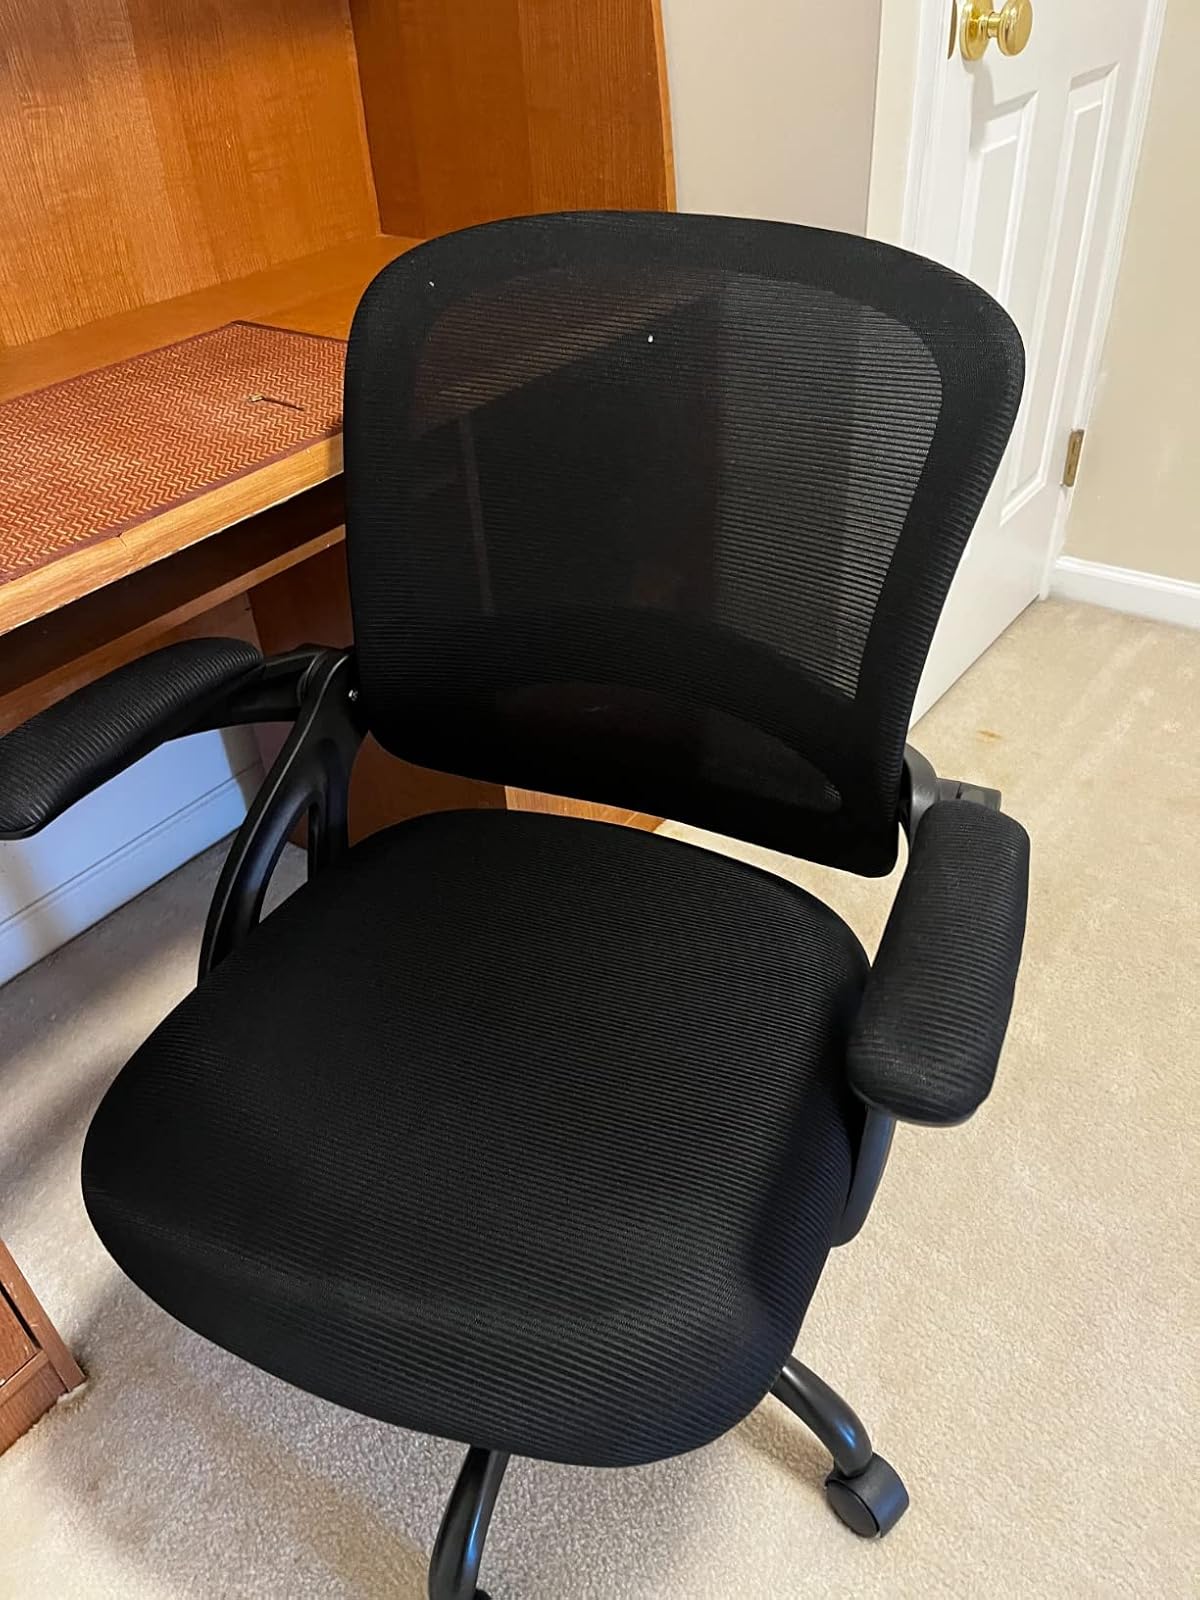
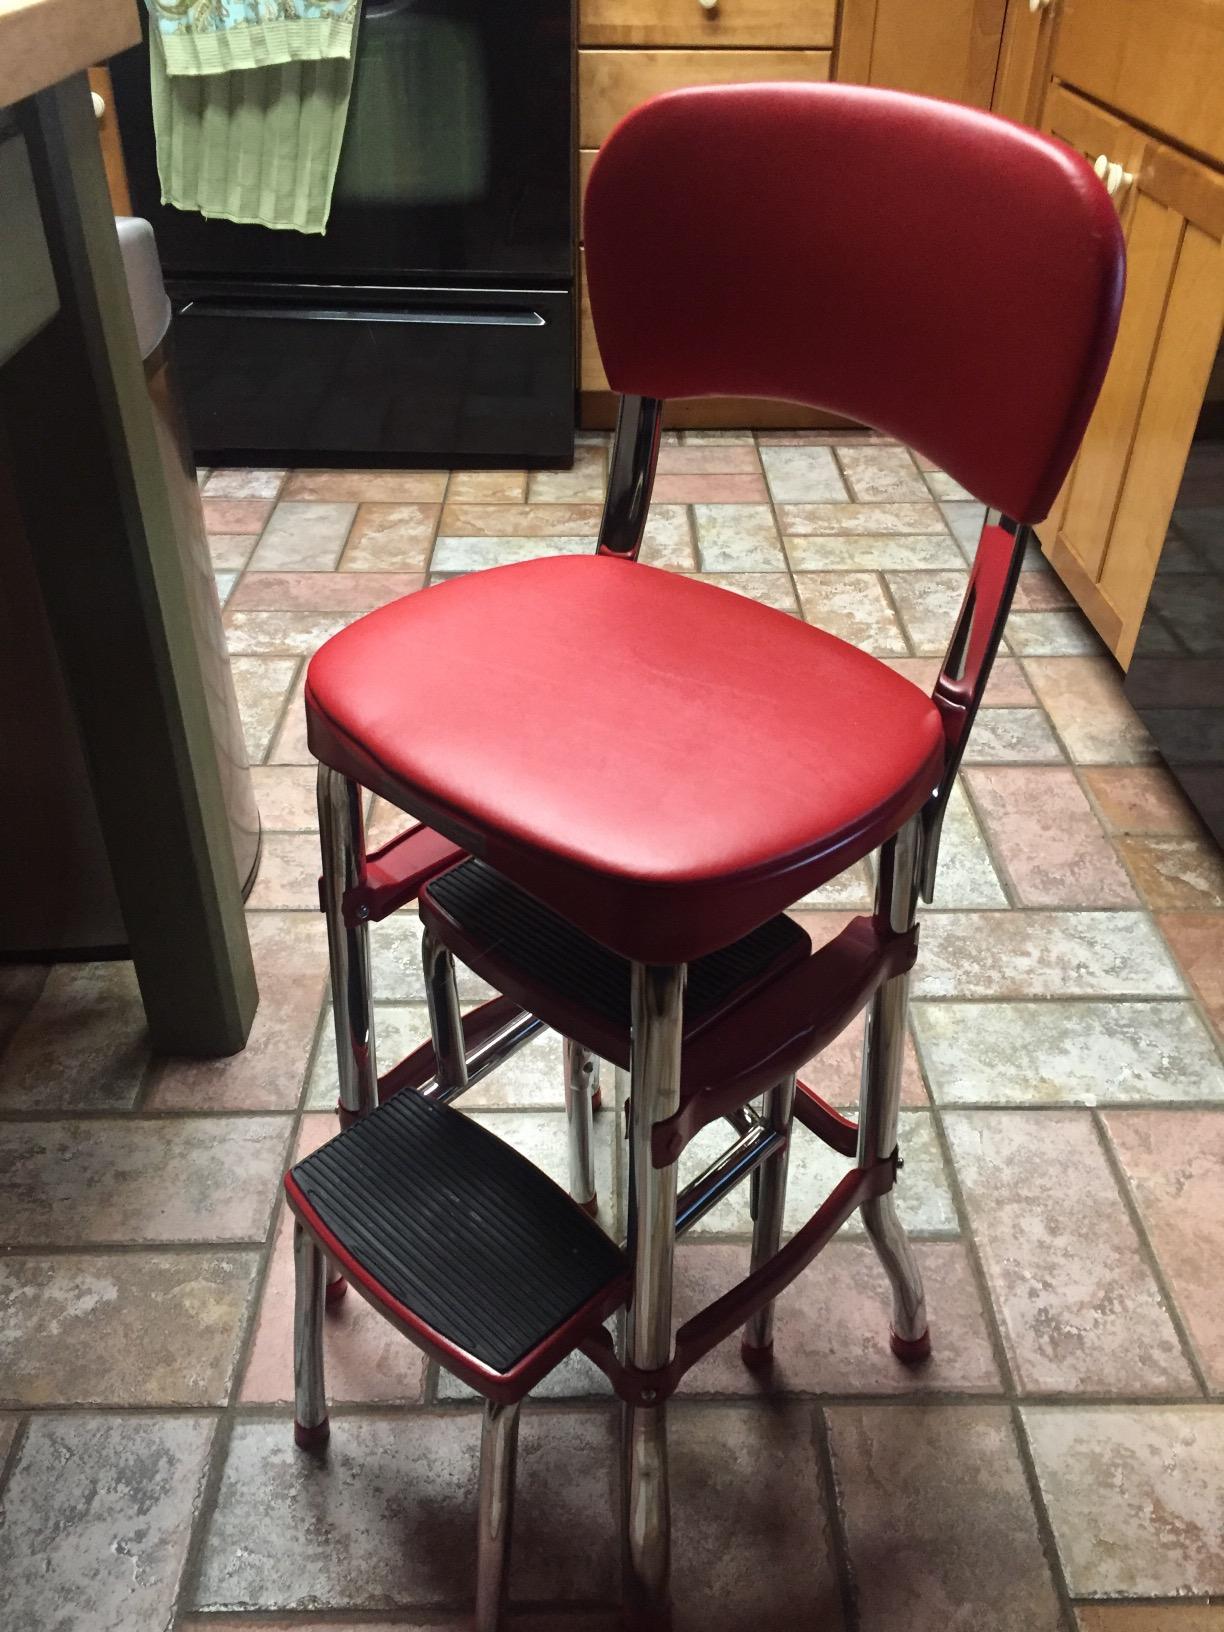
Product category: items_chair
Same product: no